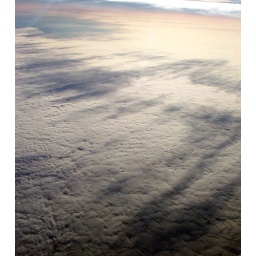
Um... I took these out the window of a plane in 2004. On my way to Charlotte, NC.